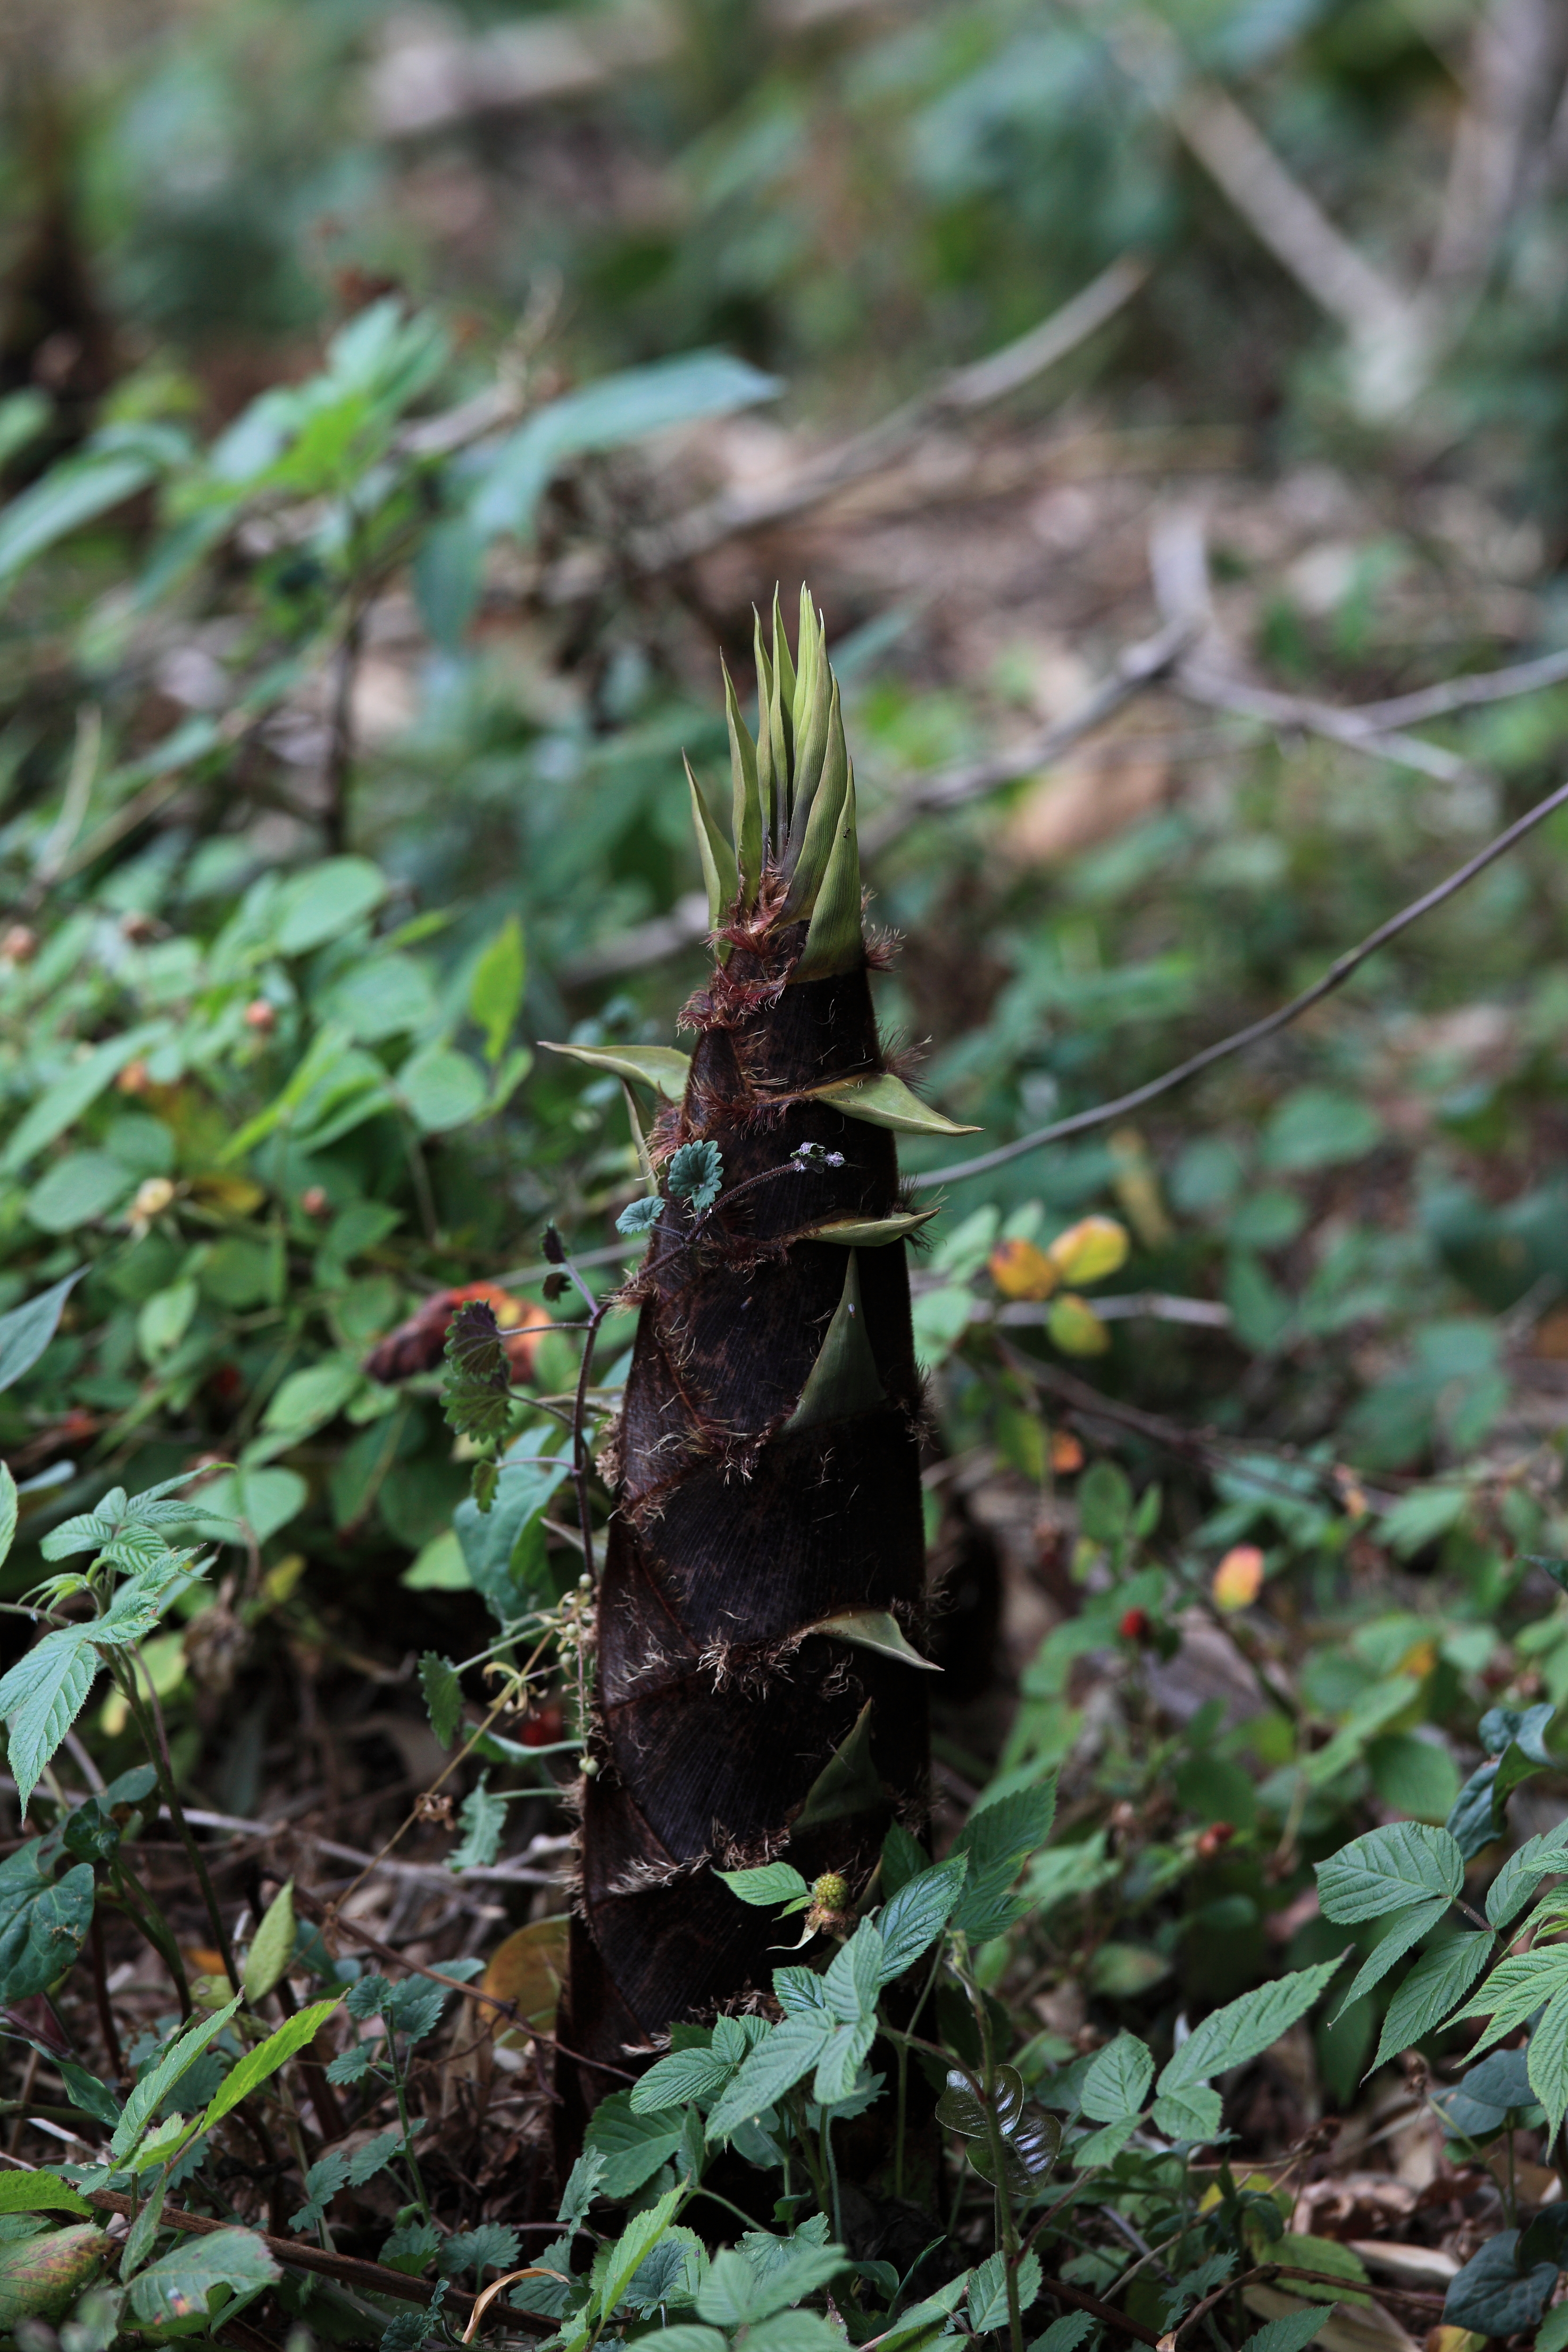
nature, forest, grass, plant, leaf, flower, wildlife, green, high, jungle, produce, insect, soil, botany, flora, fauna, invertebrate, shoot, 5d, hires, bamboo, markii, hi, res, resolution, macro photography, flowering plant, land plant